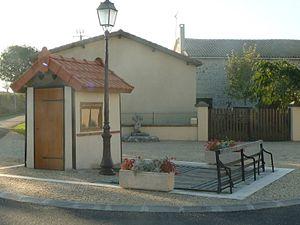
ancien poids public des Pins (16), France
Les Pins est une commune du Sud-Ouest de la France, située dans le département de la Charente.